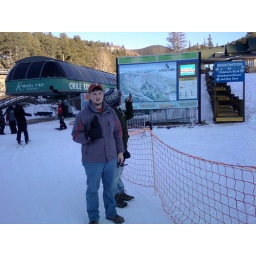
Ryan at the base of the mountain near the Chile Express ski lift.